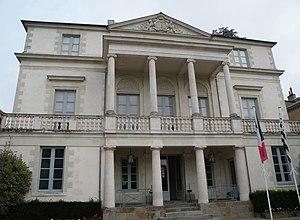
Façade de l’hôtel de Courcy, siège du conseil régional de Bretagne.
L’hôtel de Courcy est un hôtel particulier situé à Rennes, 9 rue Martenot, face au square de La Motte et à proximité du parc du Thabor. Construit en aux alentours de 1830, il sera la propriété de plusieurs familles rennaises avant d'être cédé à l’État au cours du XXᵉ siècle.
Le conseil régional de Bretagne est l'assemblée élue qui dirige la région Bretagne. Le conseil régional est composé de 83 conseillers régionaux élus pour 6 ans et est présidé par le socialiste Loïg Chesnais-Girard.
Le conseil culturel de Bretagne ou CCB a été créé par la charte culturelle bretonne signée en 1977 entre l'État, l'établissement public régional de Bretagne et les conseils généraux des Côtes-d'Armor, du Finistère, d'Ille-et-Vilaine, de la Loire-Atlantique et du Morbihan.
Jean-Yves Le Drian, né le 30 juin 1947 à Lorient, est un homme politique français.